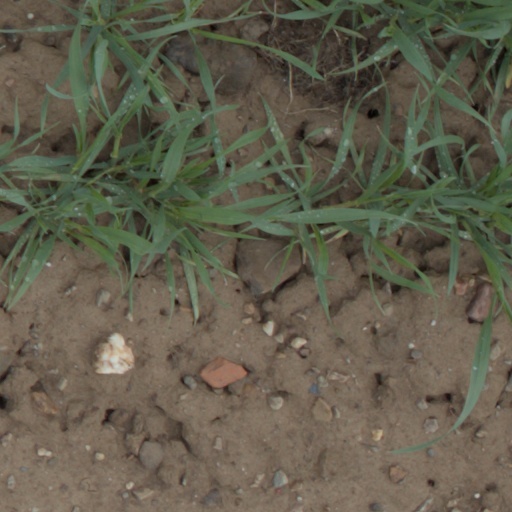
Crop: wheat